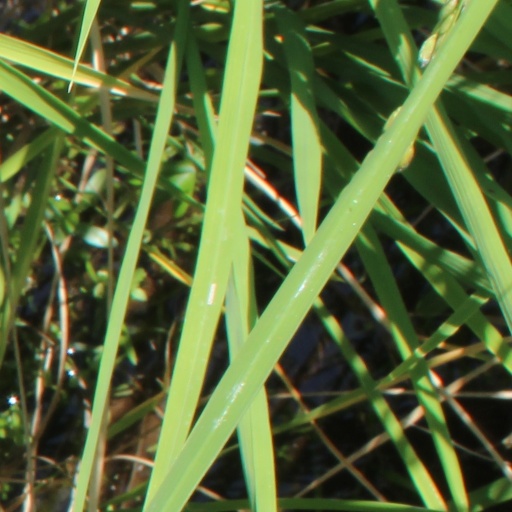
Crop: rice